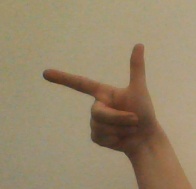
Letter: yaa